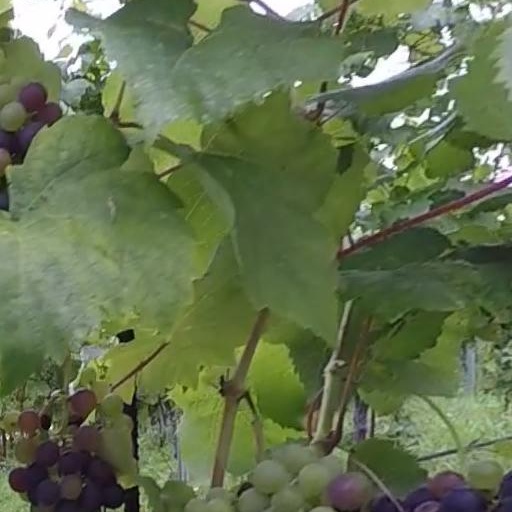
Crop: grape